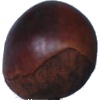
Label: chestnut